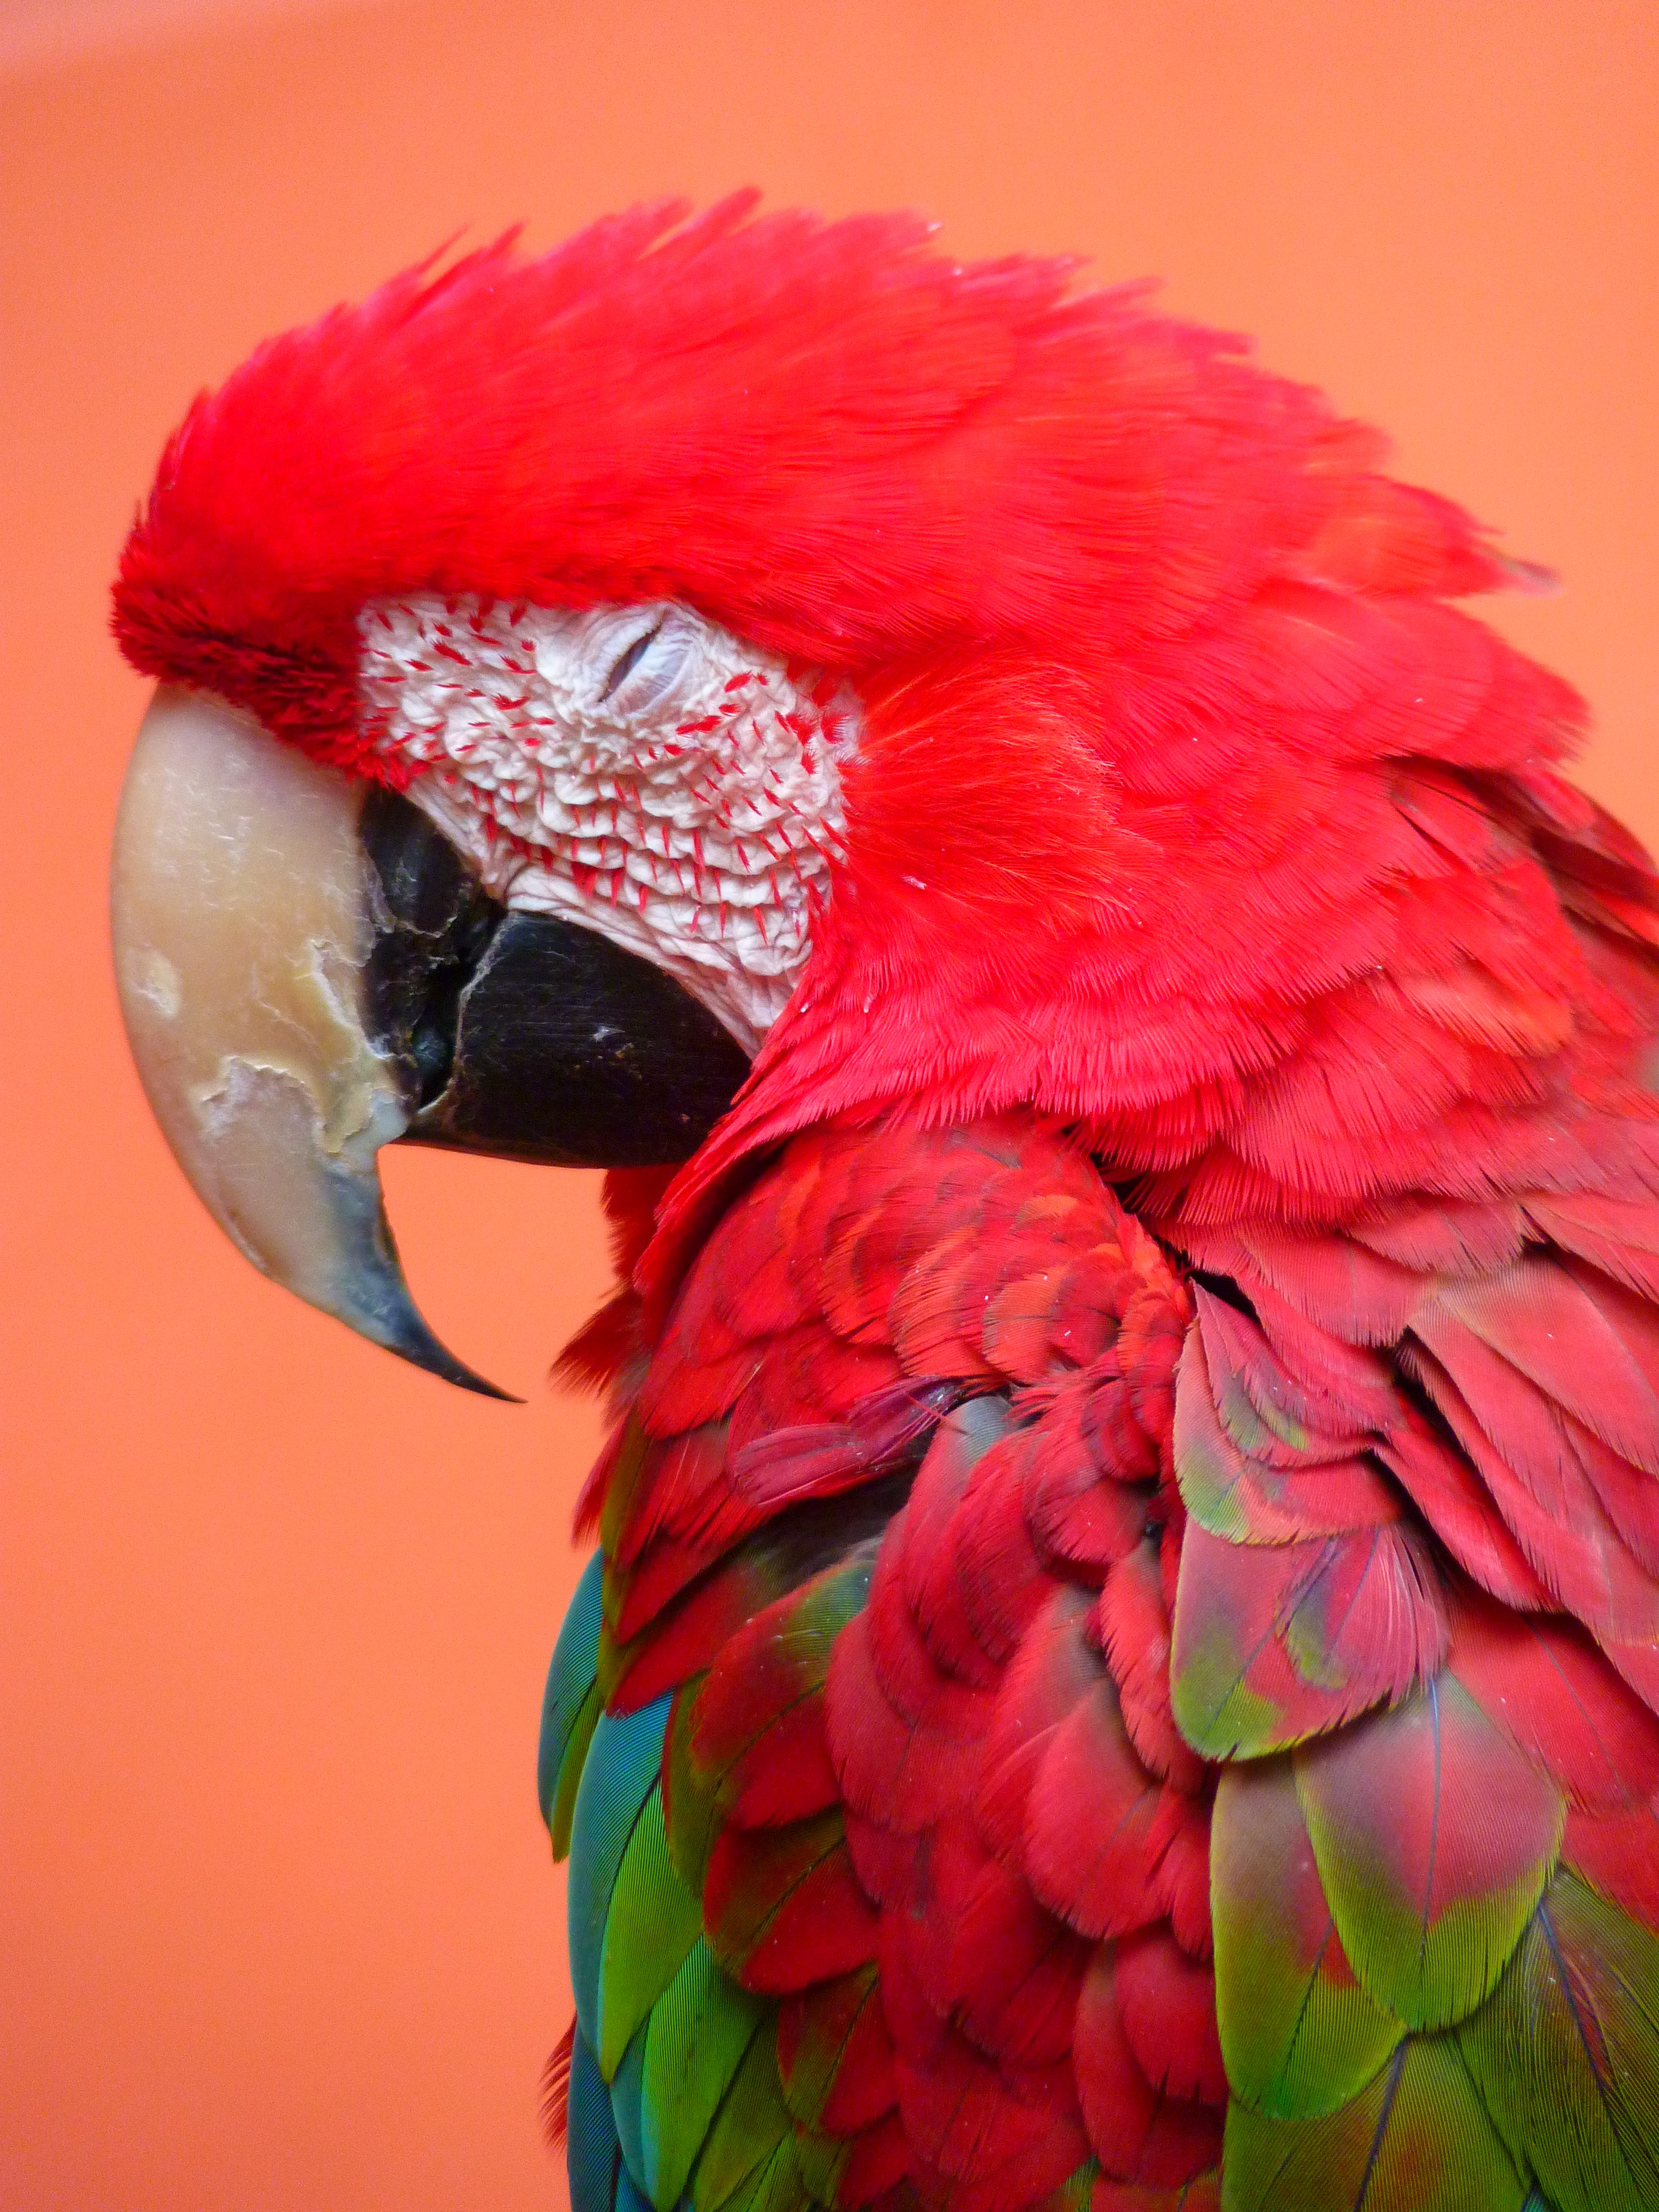
bird, wing, red, beak, color, colorful, plumage, lorikeet, macaw, close up, vertebrate, parrot, red ara, ara erythrocephala